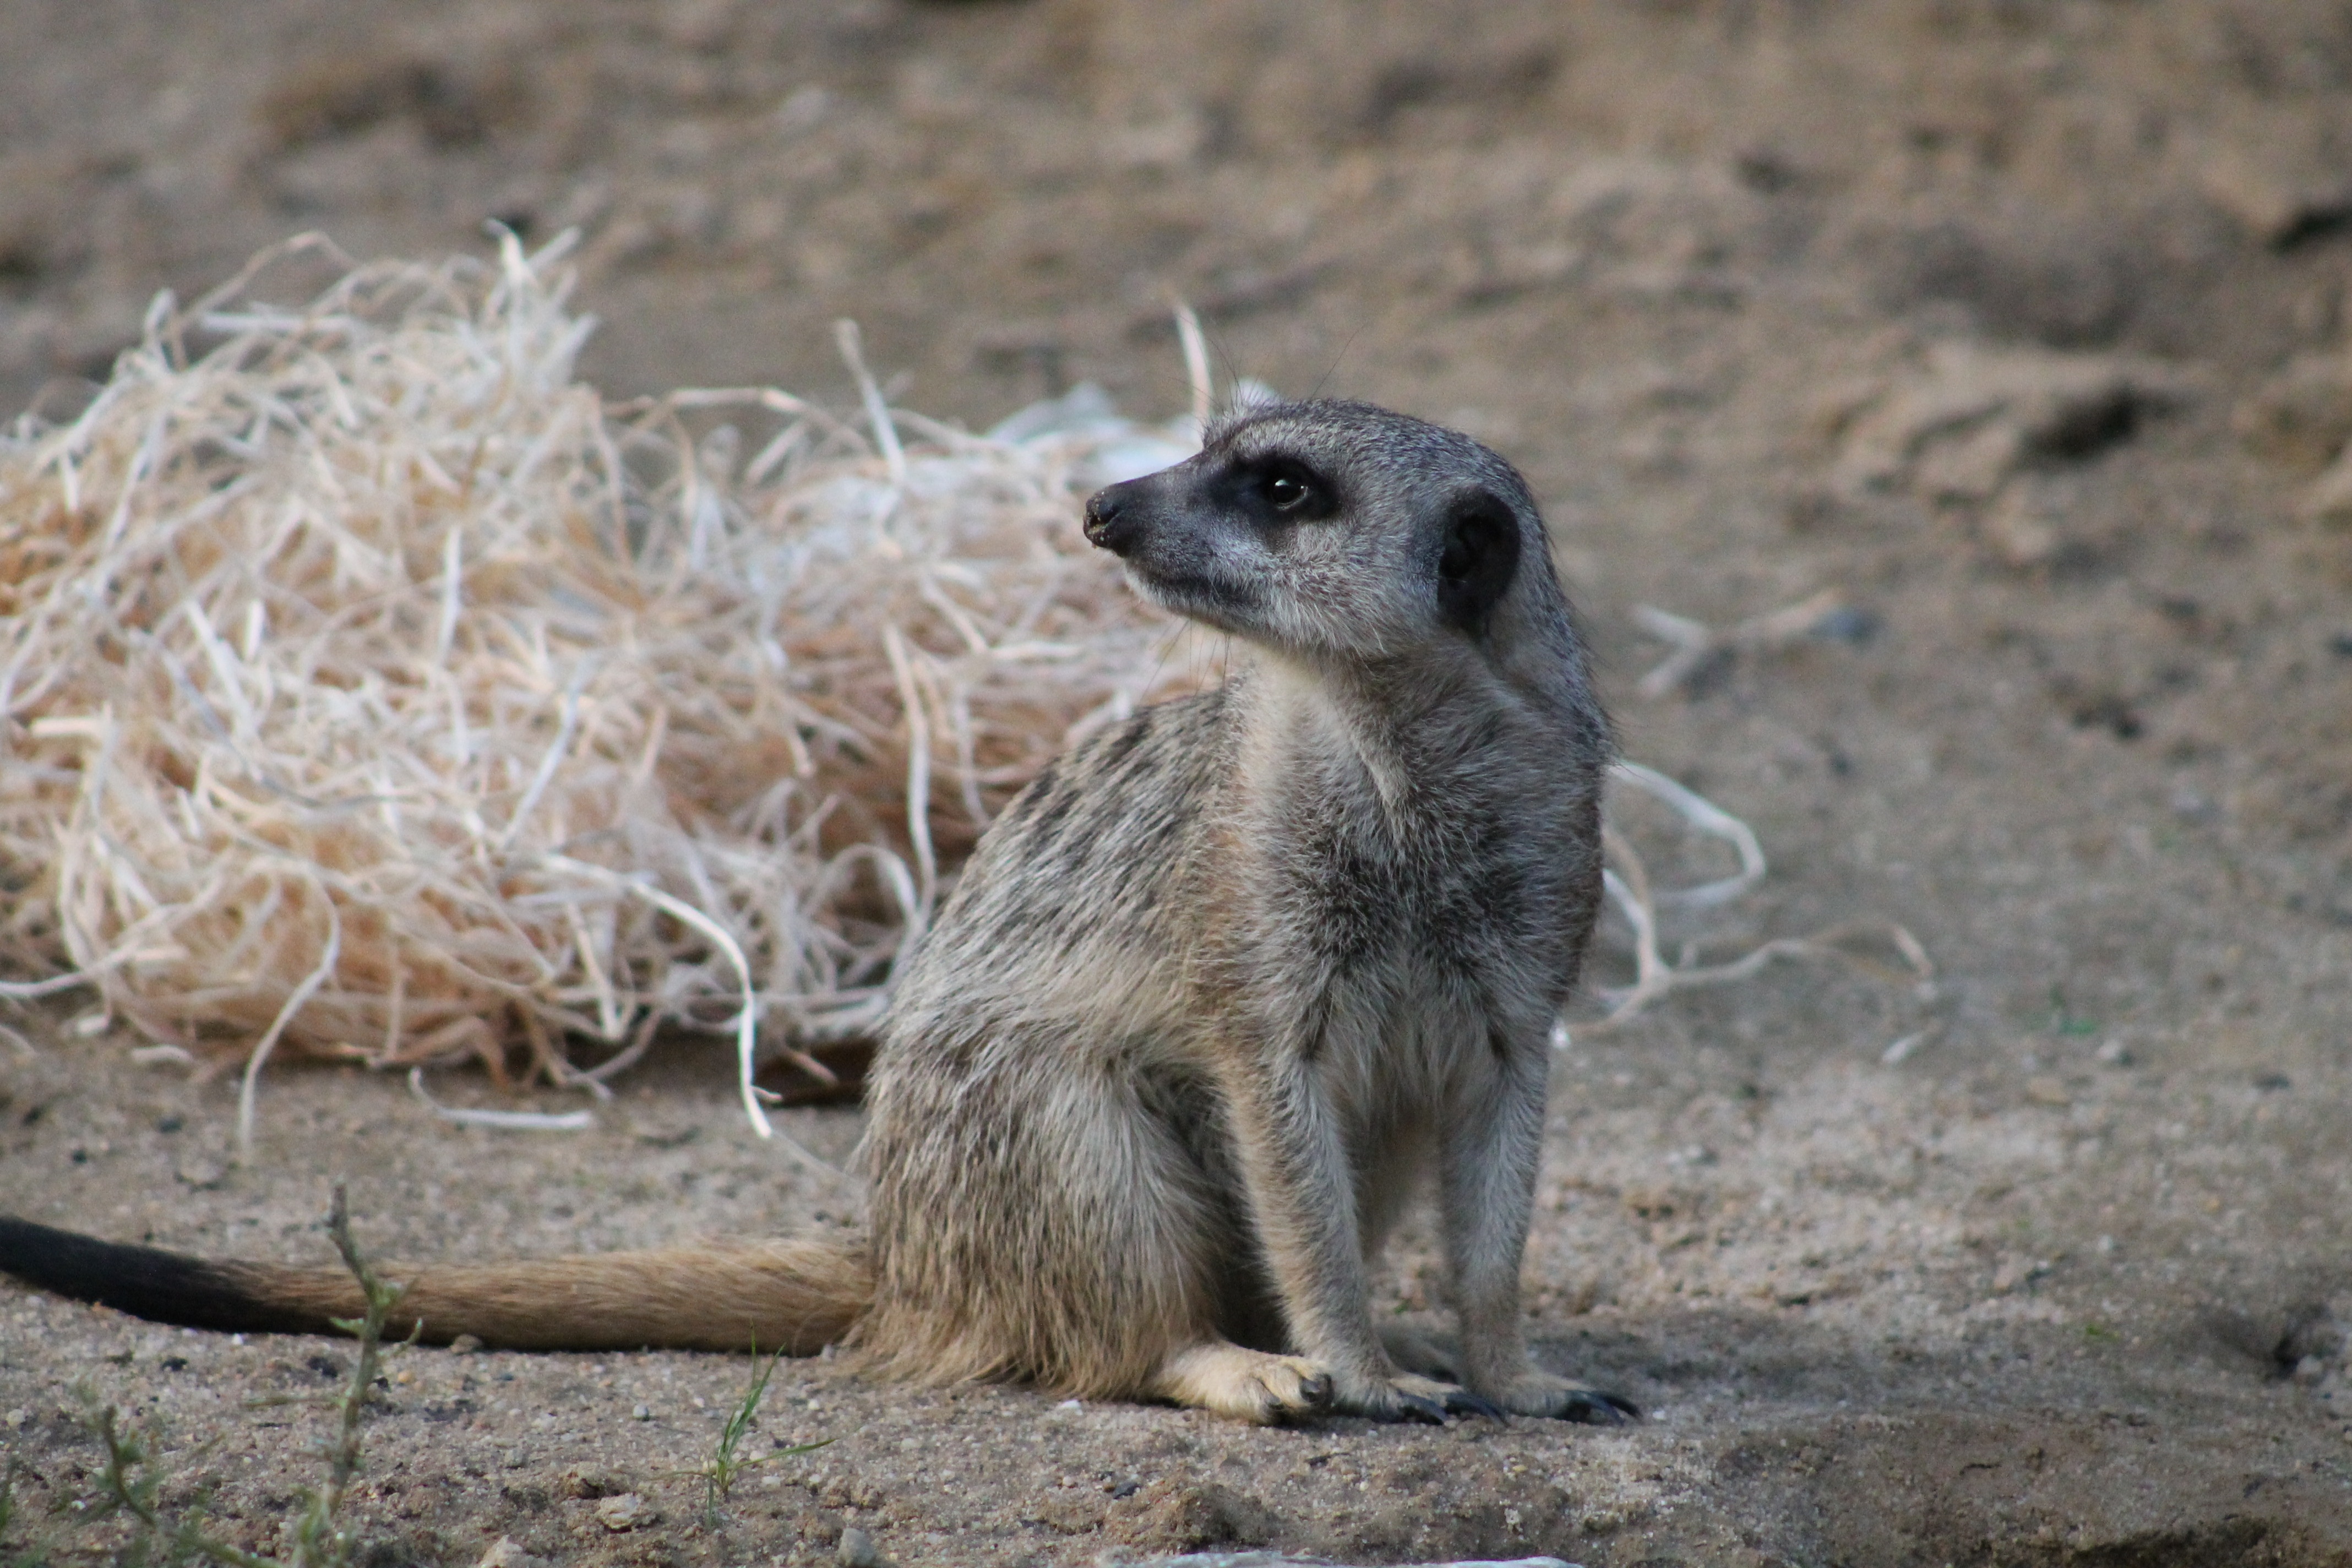
nature, animal, cute, wildlife, zoo, mammal, fauna, vertebrate, funny, meerkat, curious, mongoose, marmot, viverridae